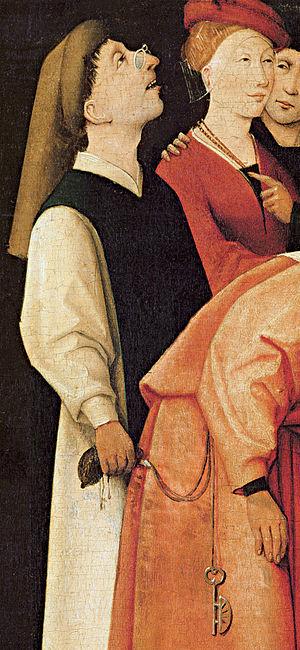
Détail de L'Escamoteur de Jérôme Bosch
L'Escamoteur, parfois désigné sous Le Jongleur, ou Le Bouffon ou encore Le Prestidigitateur est une huile sur bois attribuée au peintre néerlandais Jérôme Bosch. Réalisé entre 1475 et 1505, il est conservé dans un coffre-fort au Musée municipal de Saint-Germain-en-Laye.